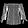
Label: Shirt